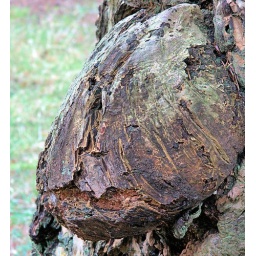
A tree bark spotted in The New Forest earlier today